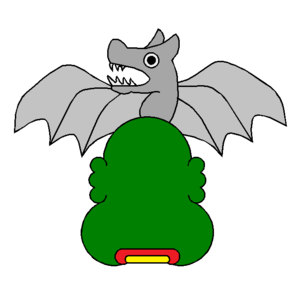
Zinacantepec est l'une de 125 municipalités de l'État de Mexico au Mexique.